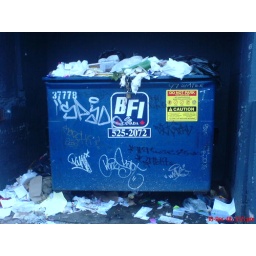
Dumpster in alley behind water street